CANT 25

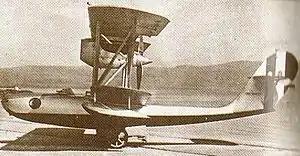
The CANT 25M, the initial version of the CANT 25.

The CANT 25 was an Italian shipboard single-seat sesquiplane flying boat fighter that entered service with the "Regia Aeronautica" (Italian Royal Air Force) in 1931.